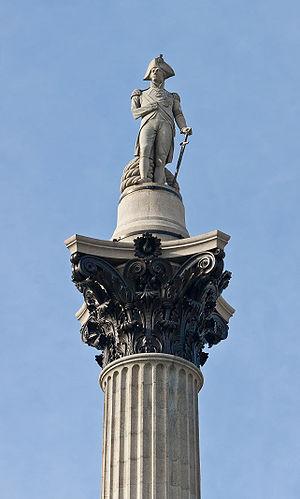
Un monument aux morts est un monument érigé pour commémorer et honorer les soldats, et plus généralement les personnes tuées ou disparues par faits de guerre.
La colonne Nelson désigne, au centre de Londres, la statue de l'amiral Horatio Nelson sur une colonne qui domine Trafalgar Square.